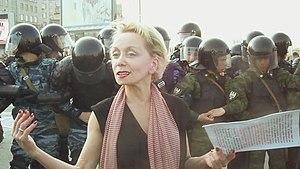
Evdokia Guermanova est une actrice, metteure en scène et professeure de théâtre russe.